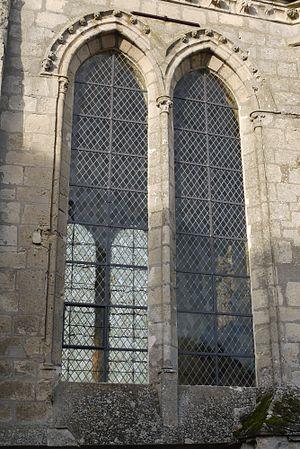
Détail de l'église Saint-Jean-Baptiste de Priez (Aisne)
L'église Saint-Jean-Baptiste est une église située à Priez, en France.